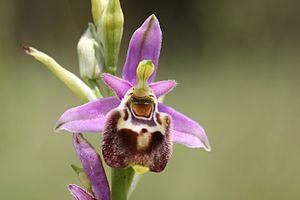
Ophrys bourdon (Ophrys holoserica subsp. elatior) au bord de l'Allondon, GE, Suisse.